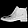
Label: Ankle boot